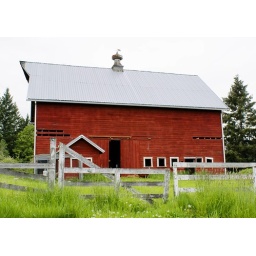
This eye catching red barn is on Jackson School Rd. near Helveta,Or.